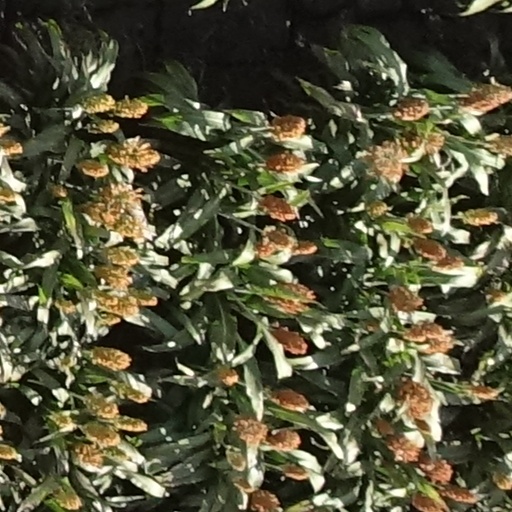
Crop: sorghum